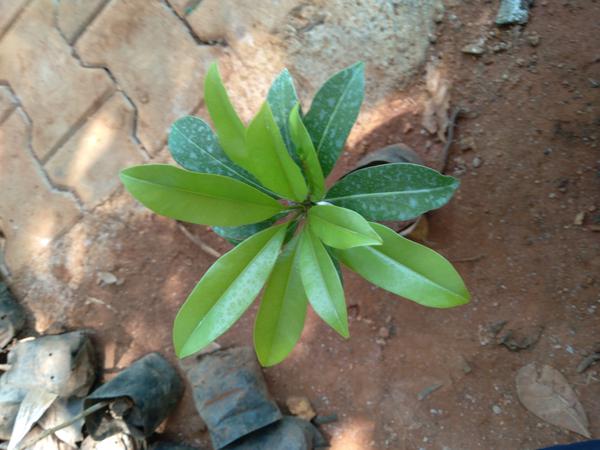
Plant: Sapota